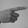
ASL letter: G